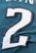
Number: 2